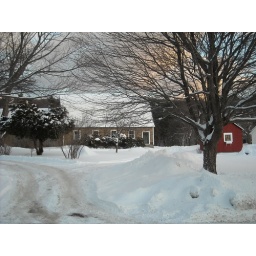
The barn and milk house in winter 2